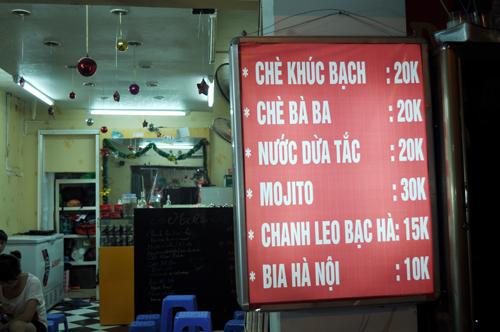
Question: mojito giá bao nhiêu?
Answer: mojito giá 30 k